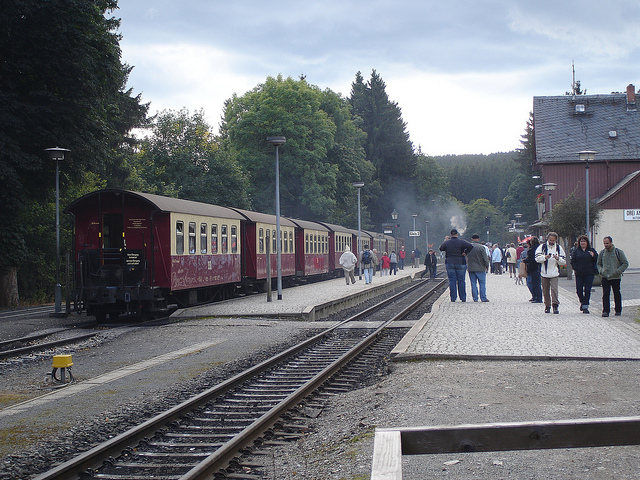
user: Given an image and a question. Answer the question in a short answer. Question: What is the engine used in driving that vehicle? Short Answer:
assistant: steam